Land degradation

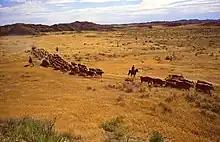
Overgrazing by livestock can lead to land degradation.

Land degradation is a process where land becomes less healthy and productive due to a combination of human activities or natural conditions. The causes for land degradation are numerous and complex. Human activities are often the main cause, such as unsustainable land management practices. Natural hazards are excluded as a cause; however human activities can indirectly affect phenomena such as floods and wildfires.